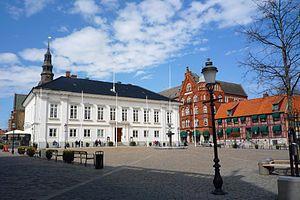
Stortorget
Ystad est une petite ville portuaire à l'extrémité sud de la Suède. Elle est située en Scanie, au bord de la mer Baltique, à environ 60 km de Malmö et 80 km de Copenhague. La ville compte 18 350 habitants, et la commune dont elle est le chef-lieu environ 27 000.